Ancient Celtic warfare

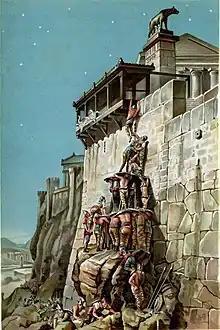
Gauls thwarted by Juno's sacred geese during the scaling of the Capitoline Hill following the Battle of the Allia in 390 BC. Contemporary color lithograph after a lost painting by Henri-Paul Motte (1883).

No Celtic group employed a regular military as we would understand it. Organization was according to clan grouping and social class. A war leader's immediate companions were known in Gaulish as "*ambaxtoi" ("those who accompany"), a term which passed into Latin and from which the English "ambassador" ultimately derives.